Queensland 8D15 class locomotive

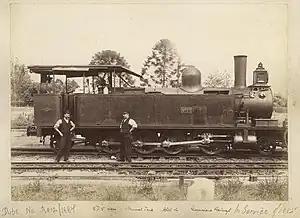
Class 8D15 No. 77, in service from January 1885

The Queensland Railways 8D15 class locomotive was a class of 2-8-2T steam locomotives operated by the Queensland Railways.